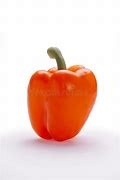
Label: capsicum